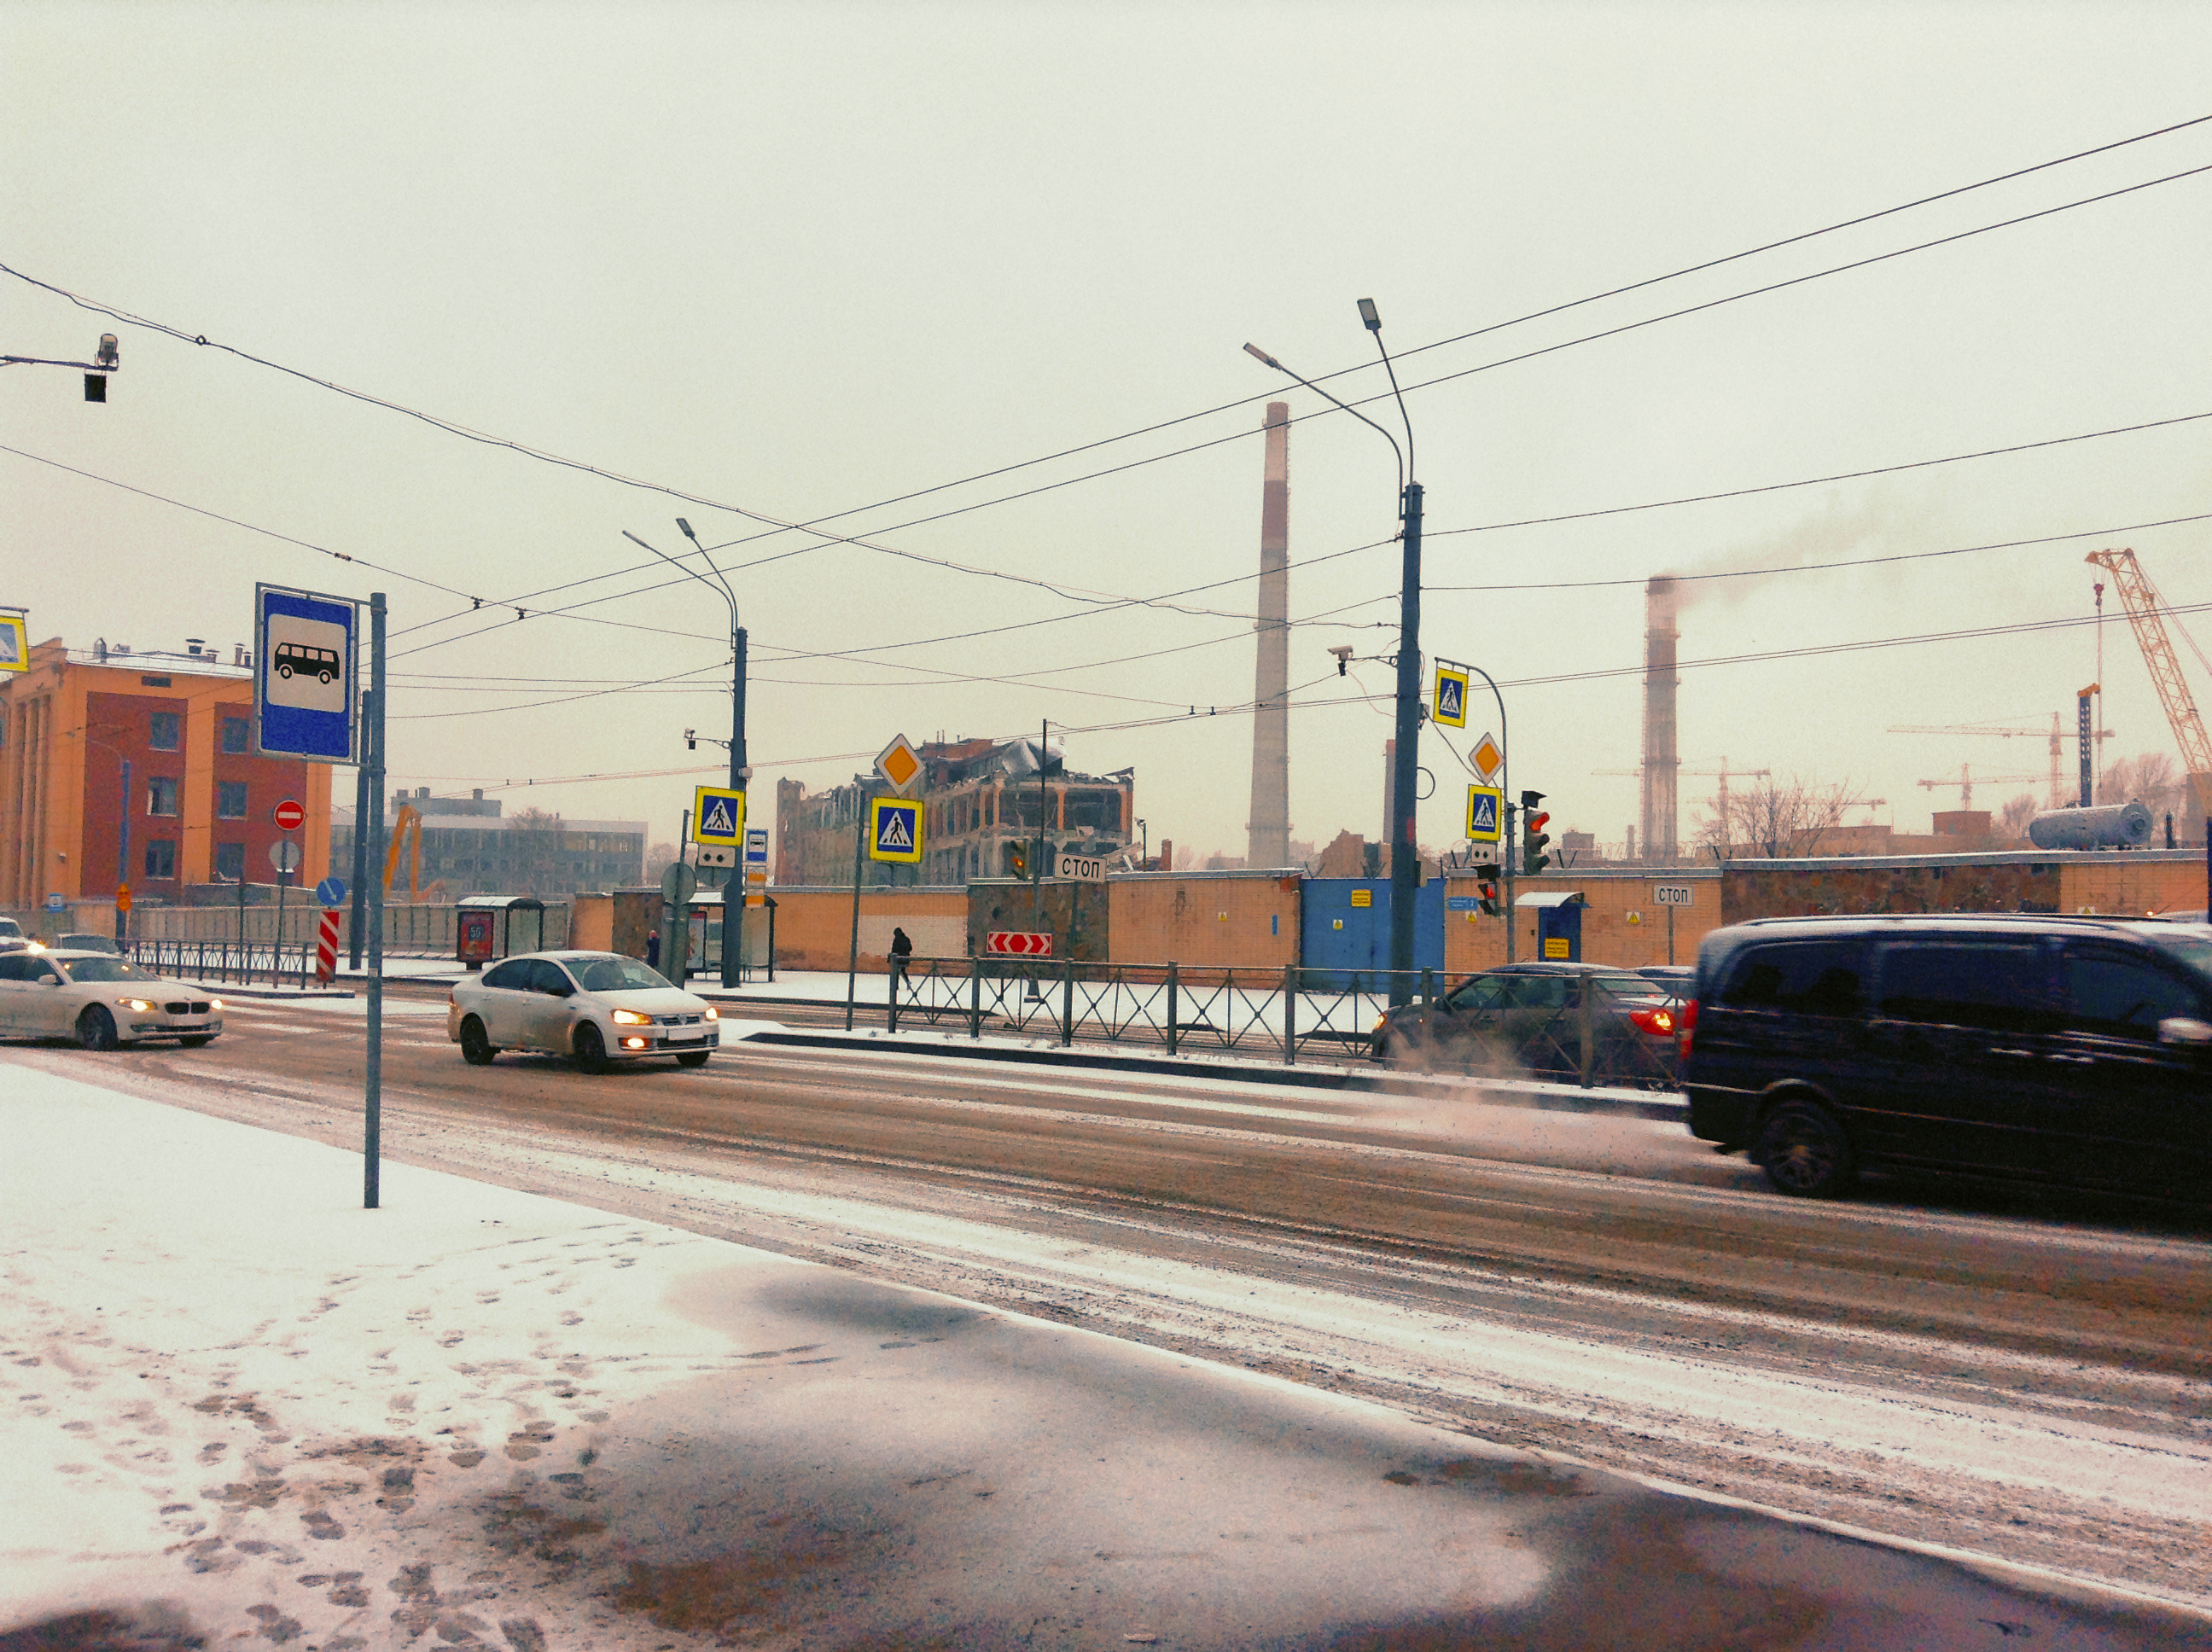
images, transport, urban area, sky, mode of transport, road, residential area, neighbourhood, street, snow, town, vehicle, winter, line, lane, infrastructure, thoroughfare, overhead power line, suburb, city, tree, car, cloud, asphalt, electricity, downtown, intersection, compact car, freezing, public utility, road surface, nonbuilding structure